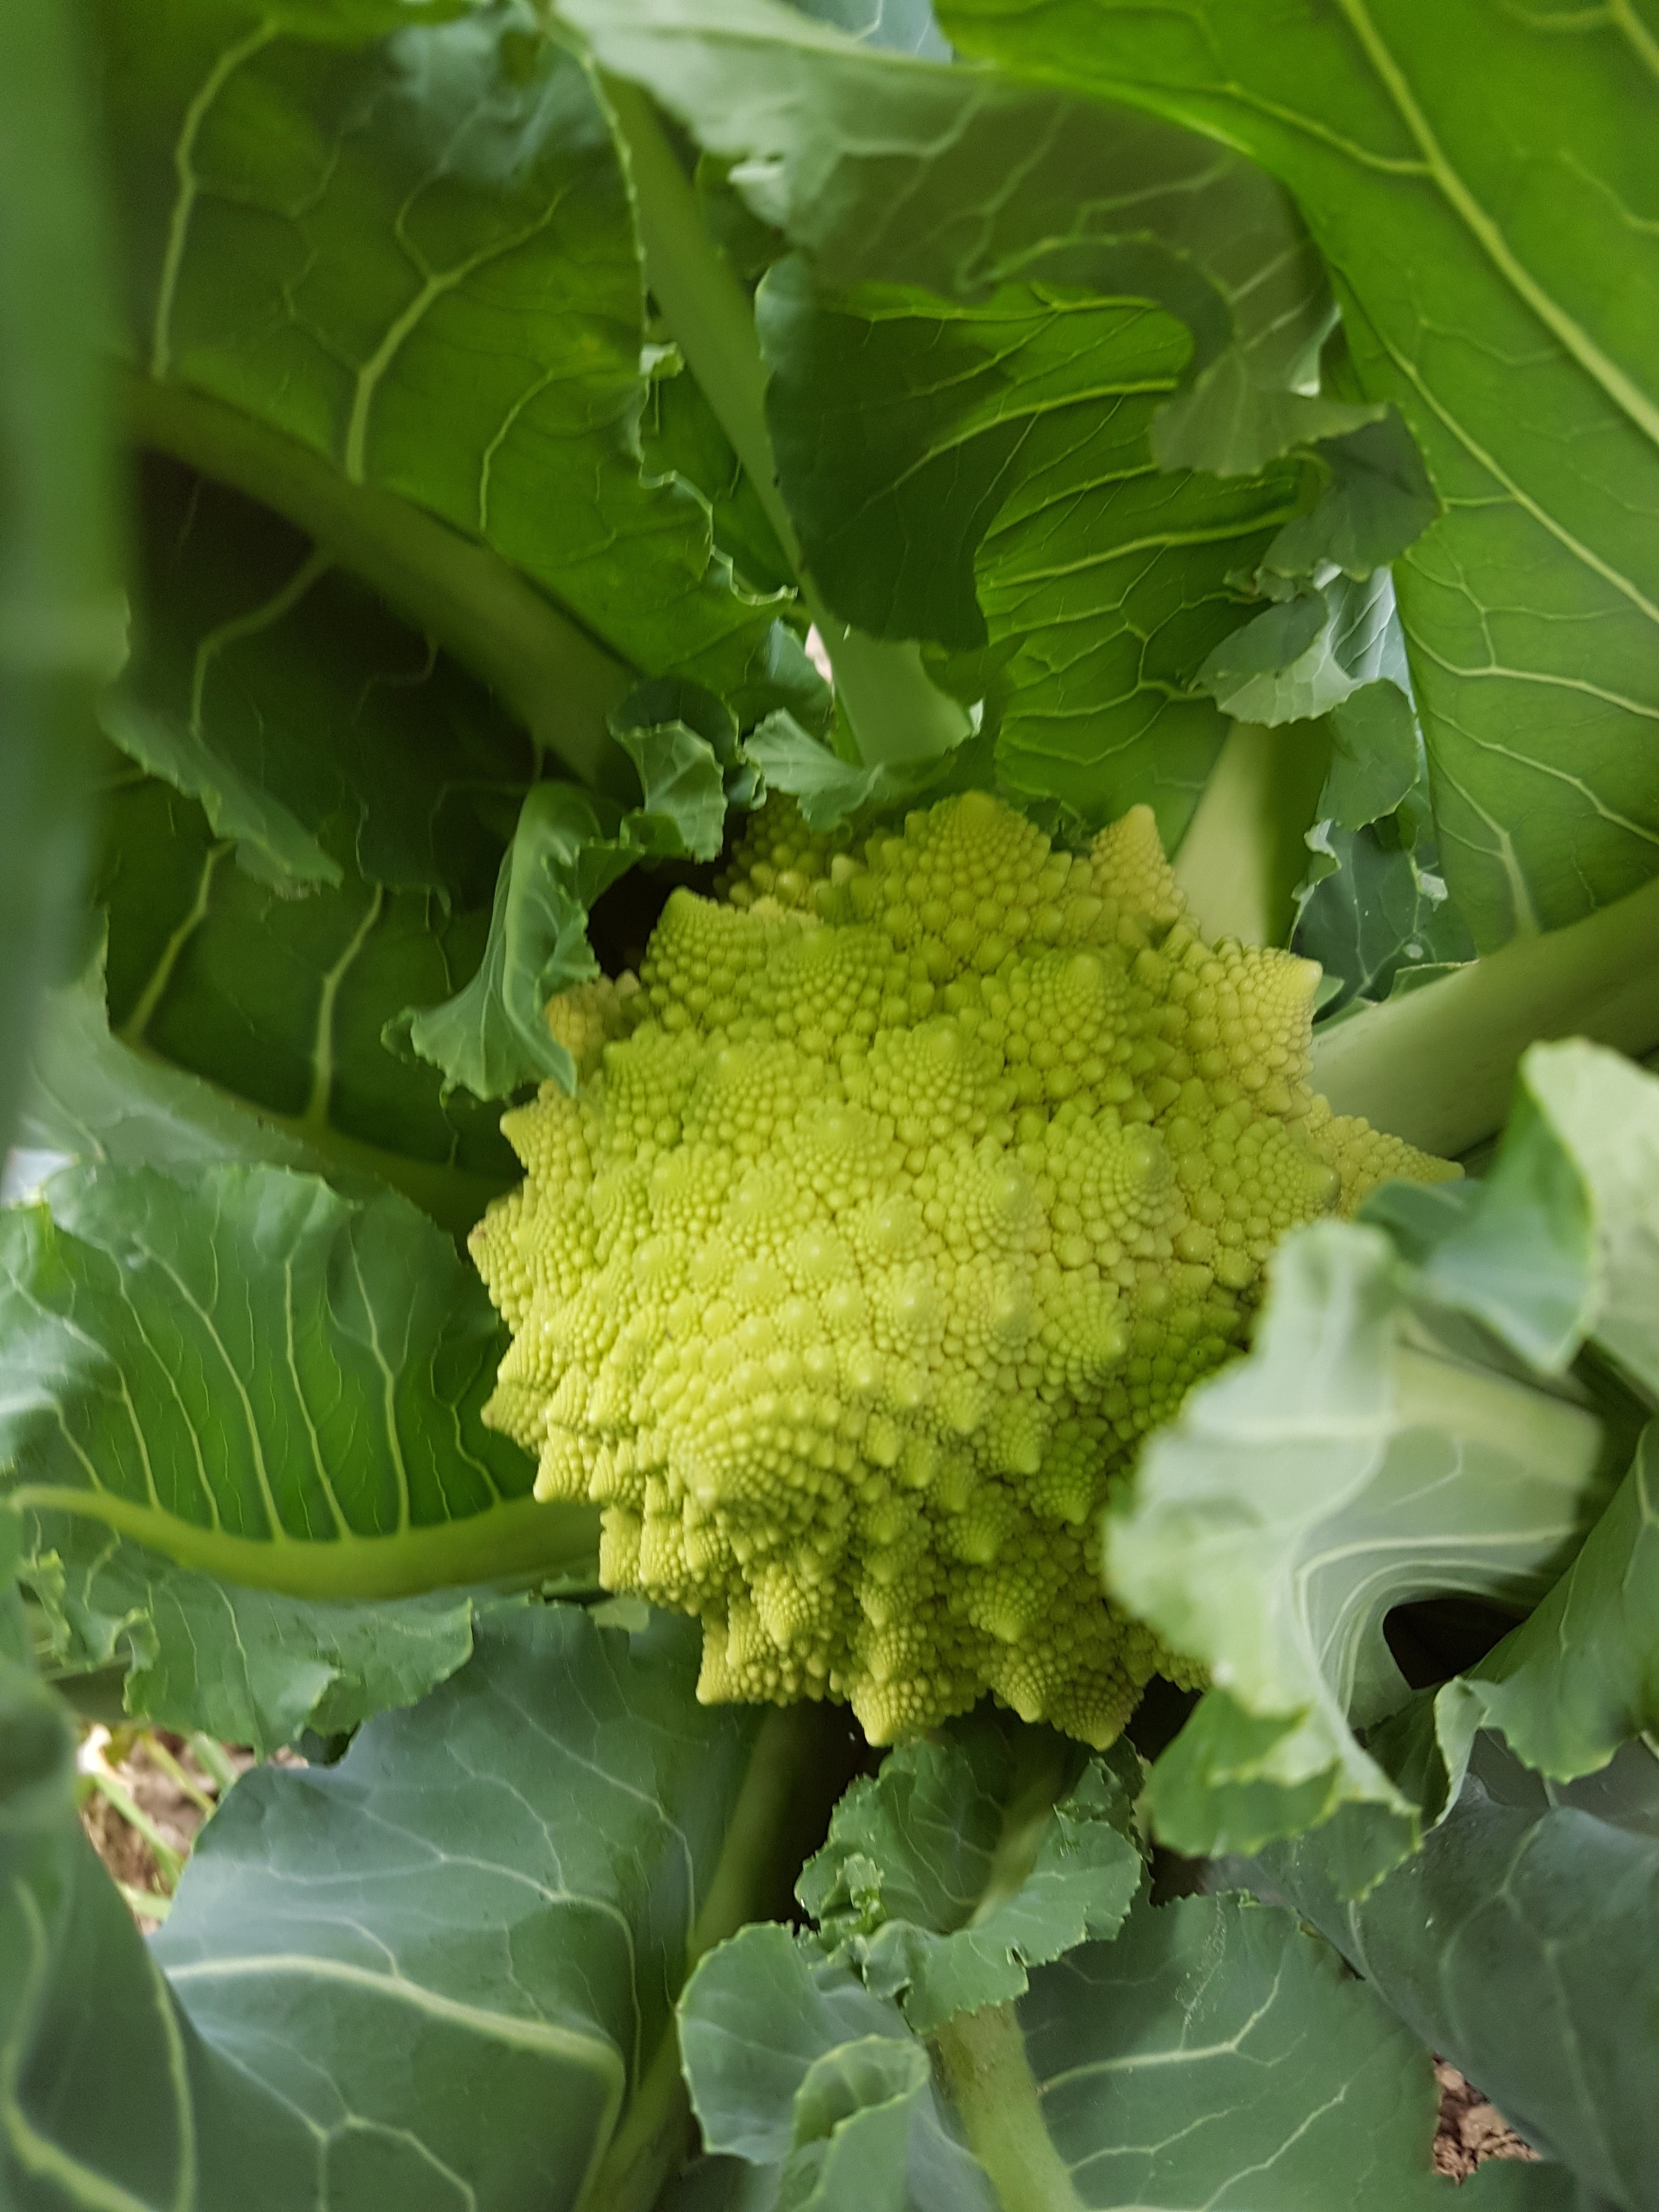
green, food, plant, produce, flower, botany, leaf, land plant, vegetable, daisy family, flowering plant, brassica, gourd